Just Josh

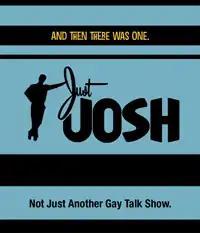

Just Josh is an American talk show hosted by television personality, writer, and director Josh Rosenzweig. Filmed on location throughout New York City, Rosenzweig conducts celebrity interviews, visits premiere VIP events, and discusses all things pop culture. The show premiered on LGBT-targeted network here! on January 28, 2011.